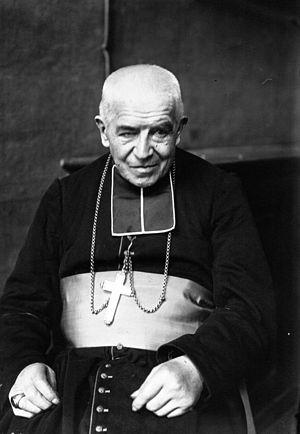
La famille du Pont de Ligonnès est une famille subsistante de la noblesse française originaire du Vivarais qui s'est ensuite transplantée en Gévaudan. Elle est inscrite à l'Association d'entraide de la noblesse française depuis le 21 mai 1970.
Charles de Ligonnès, né le 3 octobre 1845 à Mende. et mort le 5 février 1925 à Rodez, est un capitaine puis un prélat catholique français, évêque de Rodez et Vabres de 1906 jusqu'à sa mort.
Le diocèse de Mende relève depuis 2002 de la province ecclésiastique de Montpellier. Il recouvre l'intégralité du département de la Lozère. Plusieurs prélats ont participé à son rayonnement et à son indépendance par rapport au pouvoir temporel, tels que les évêques Aldebert III du Tournel et Guillaume VI Durand. De ce diocèse sont originaires le bienheureux Urbain V, avant-dernier pape français, qui rendit beaucoup à son Église d'origine, mais aussi Guillaume et Foulques de Villaret, grands maîtres de l'ordre de Saint-Jean de Jérusalem.